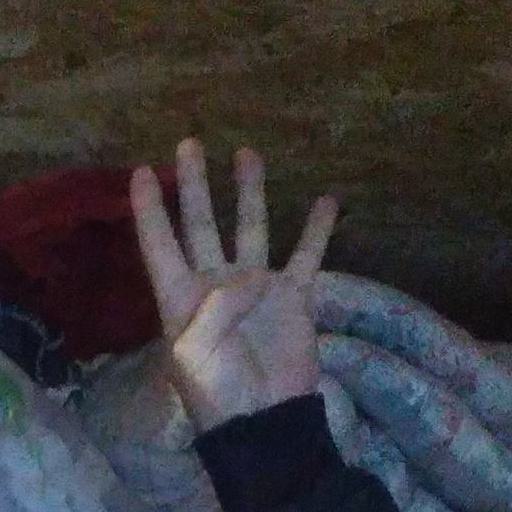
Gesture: four